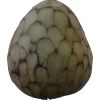
Label: cherimoya